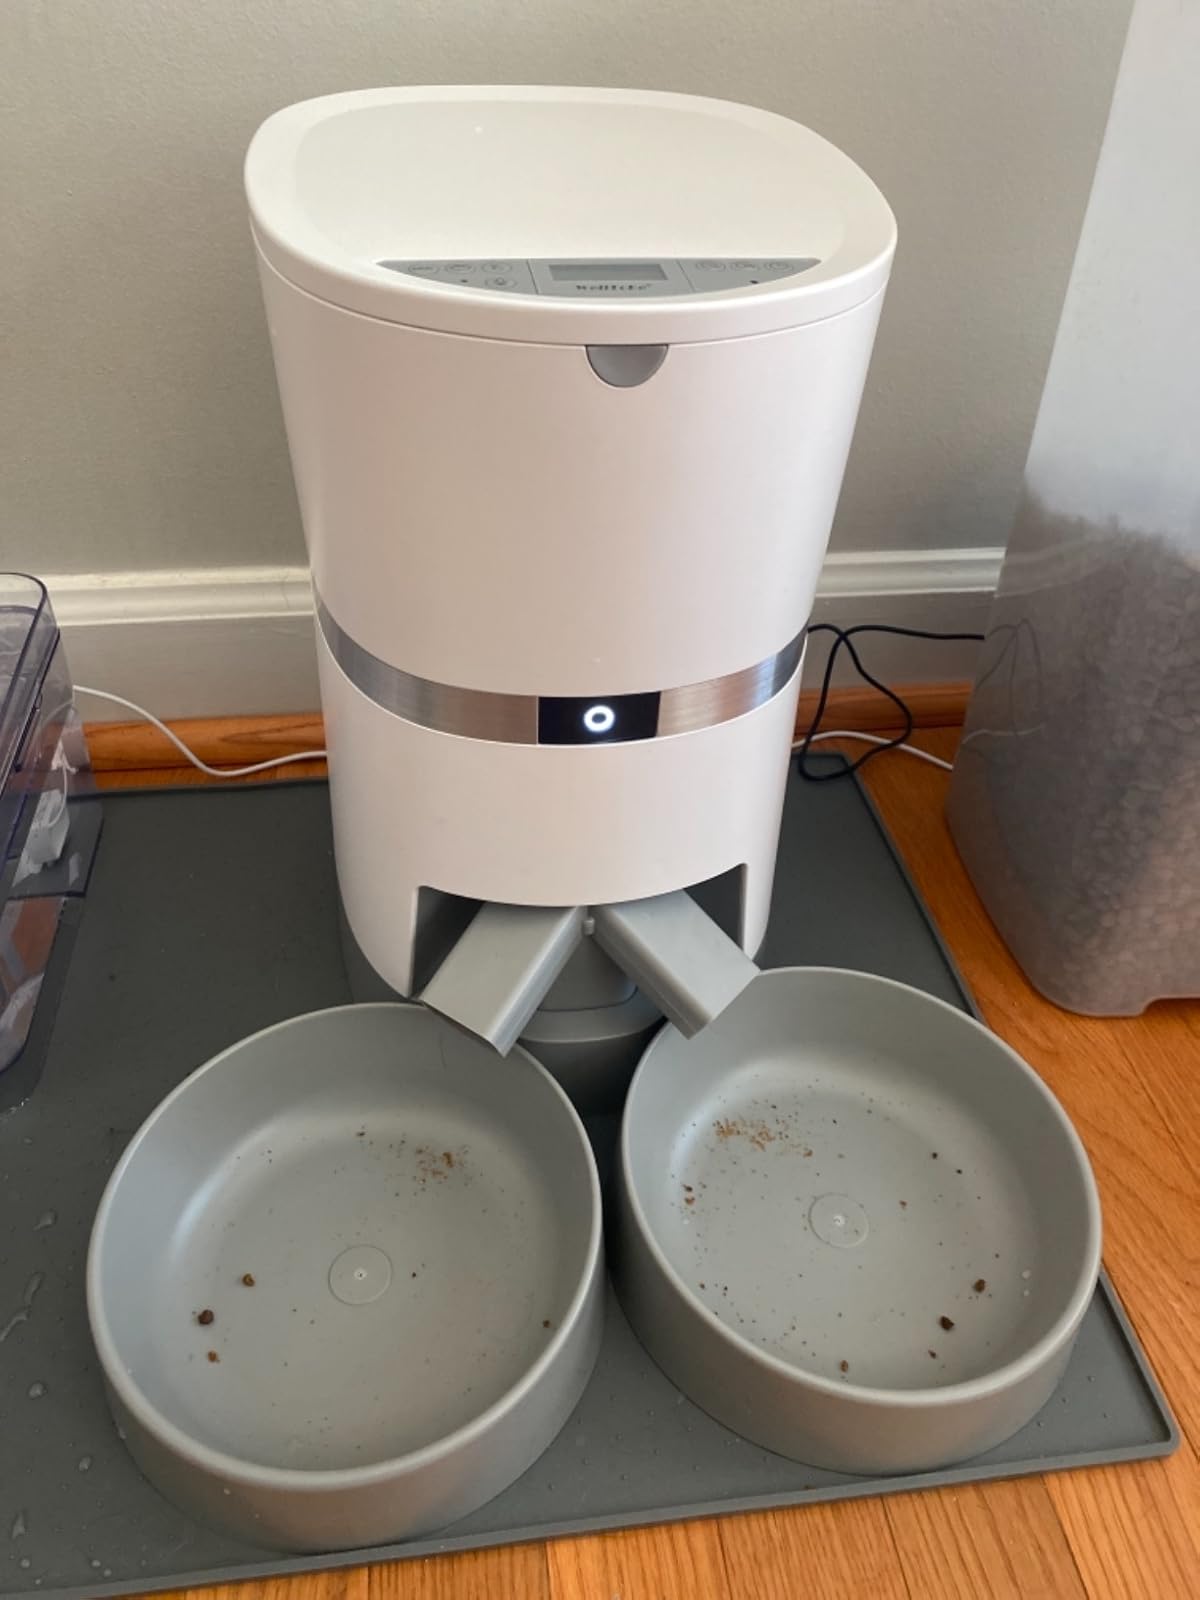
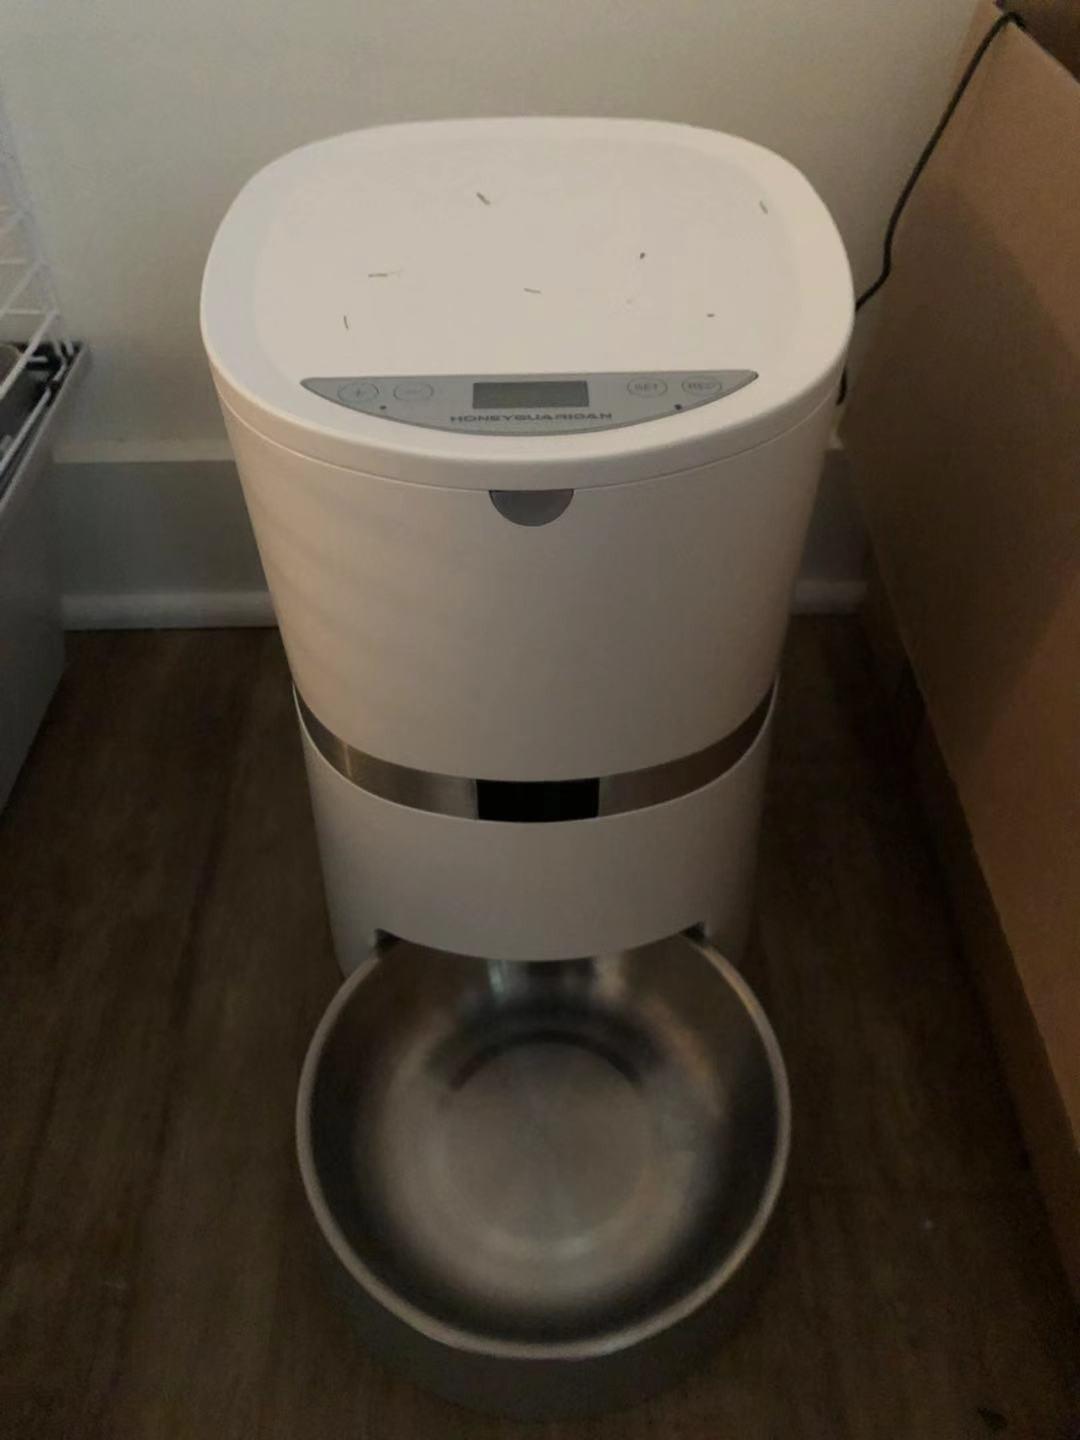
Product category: items_feeder
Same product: no